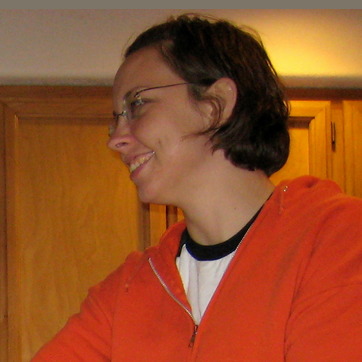
Material: skin